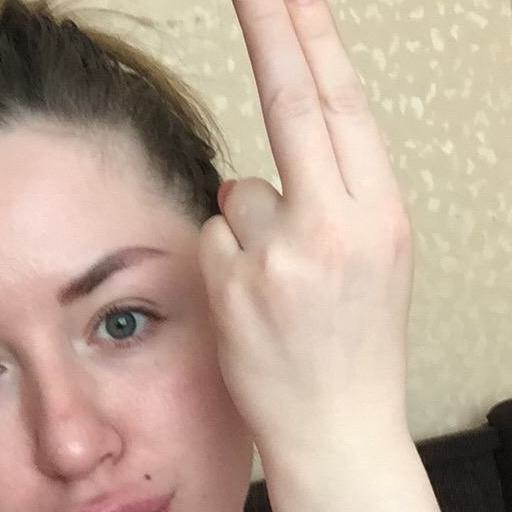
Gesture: two_up_inverted